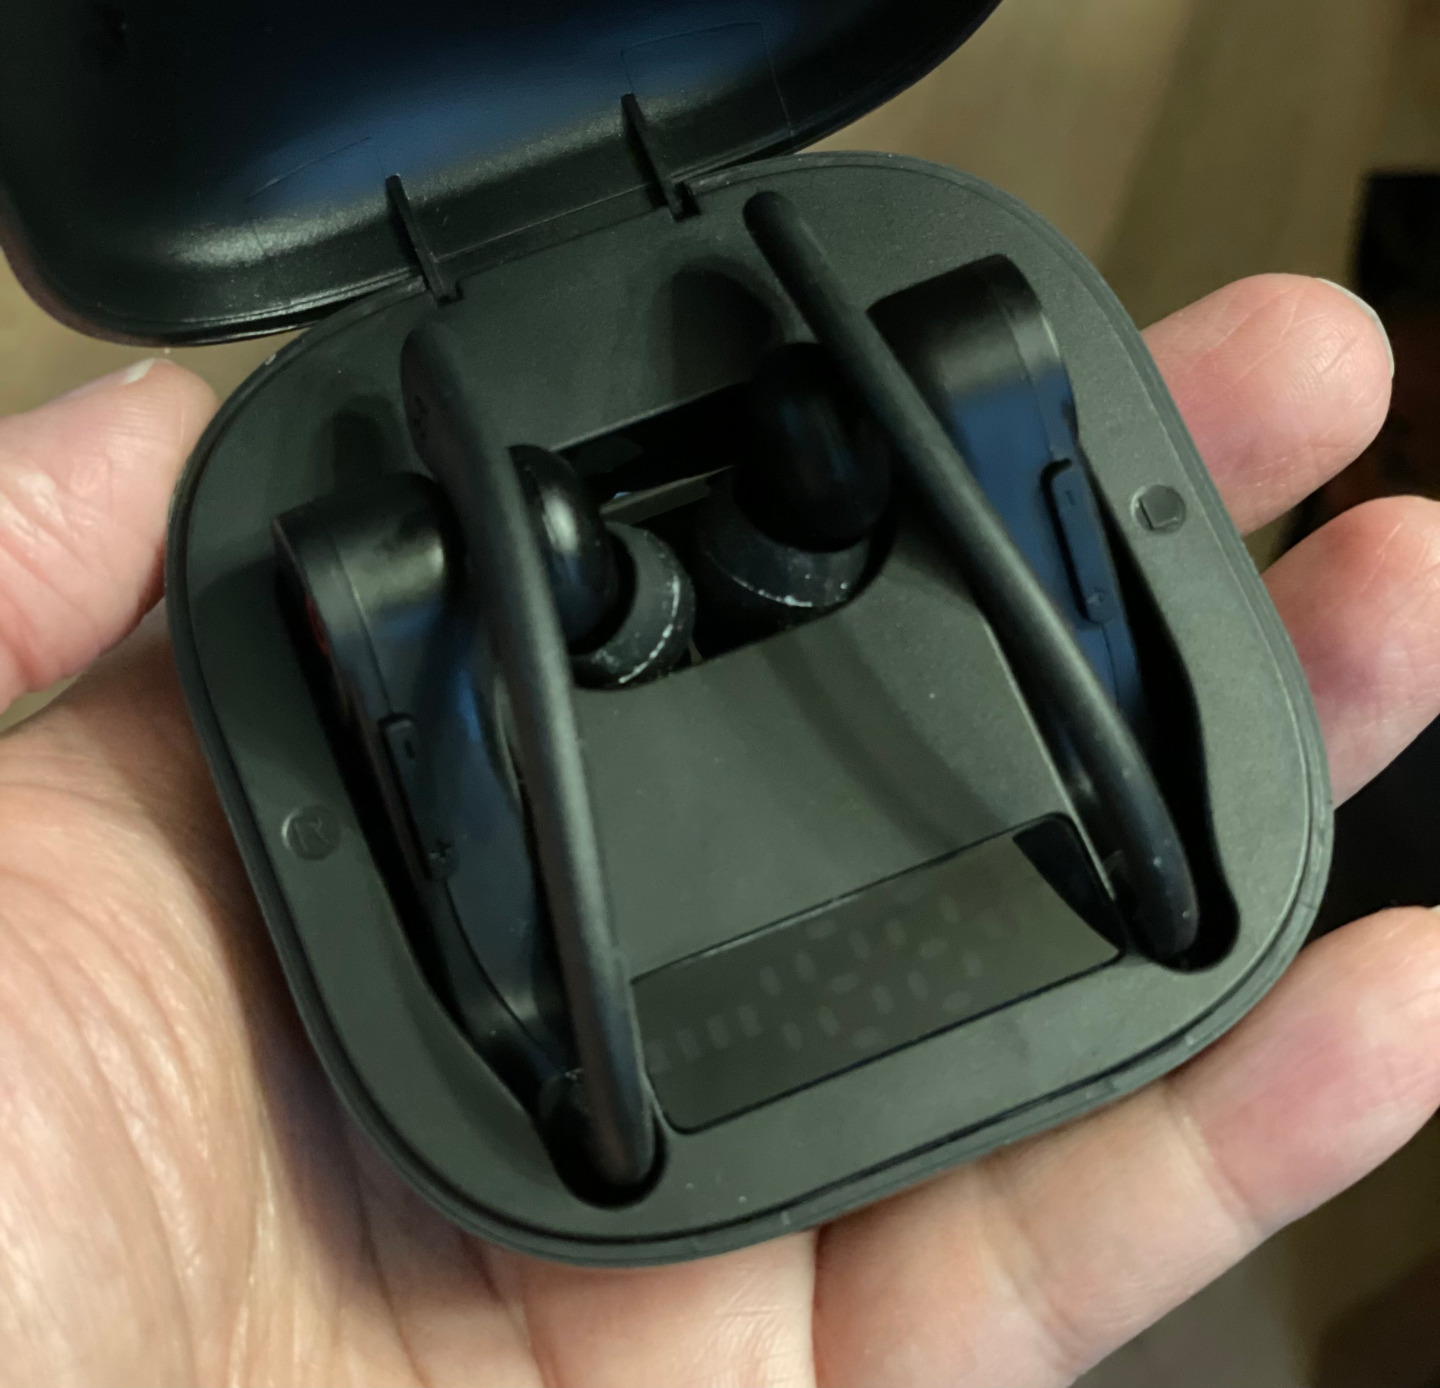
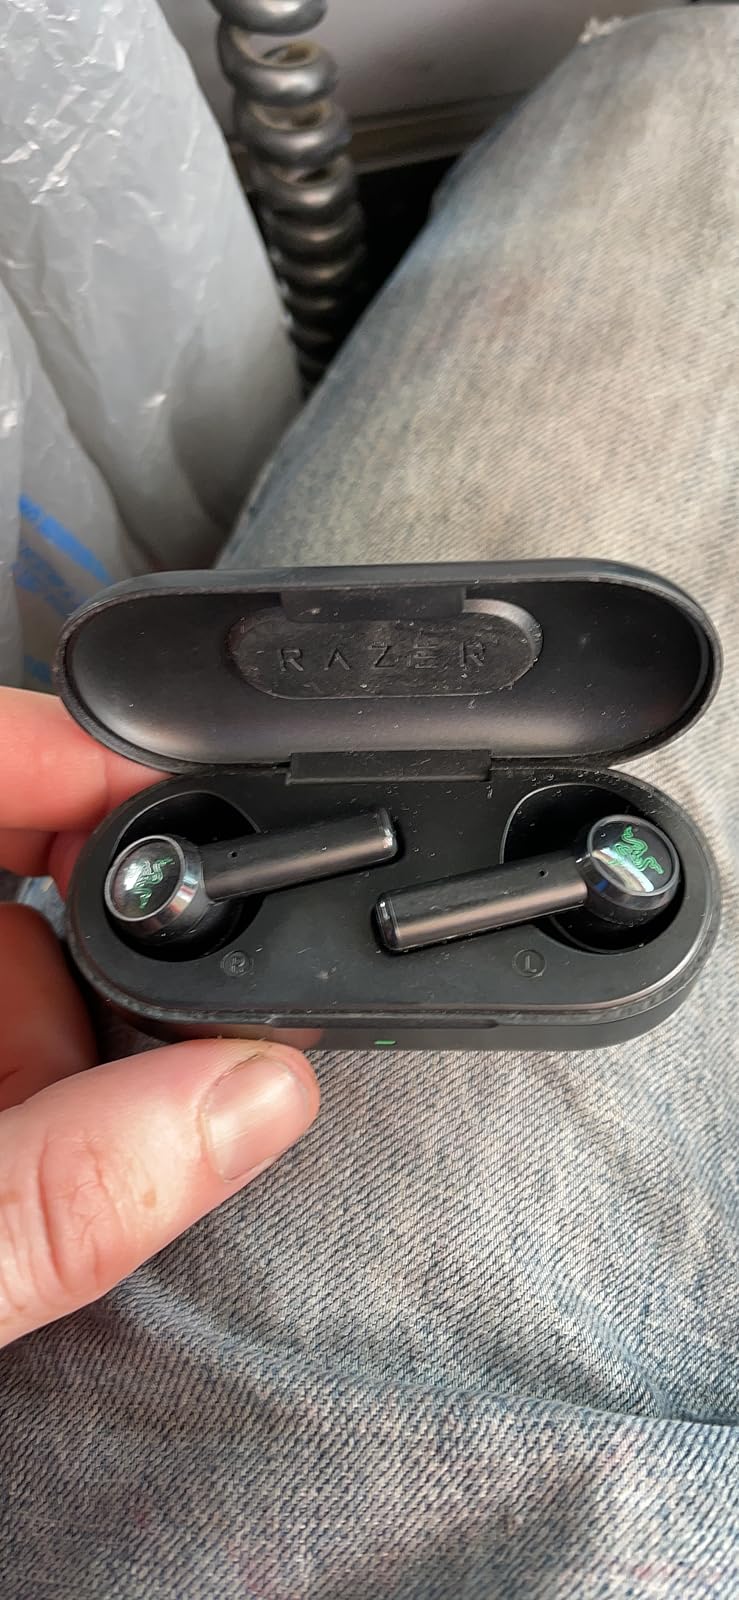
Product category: earbuds
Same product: no